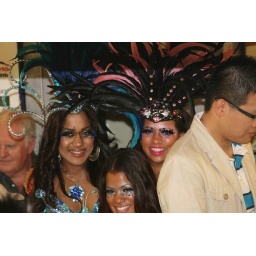
girls on the train all dressed up for Caribbean Festival in toronto